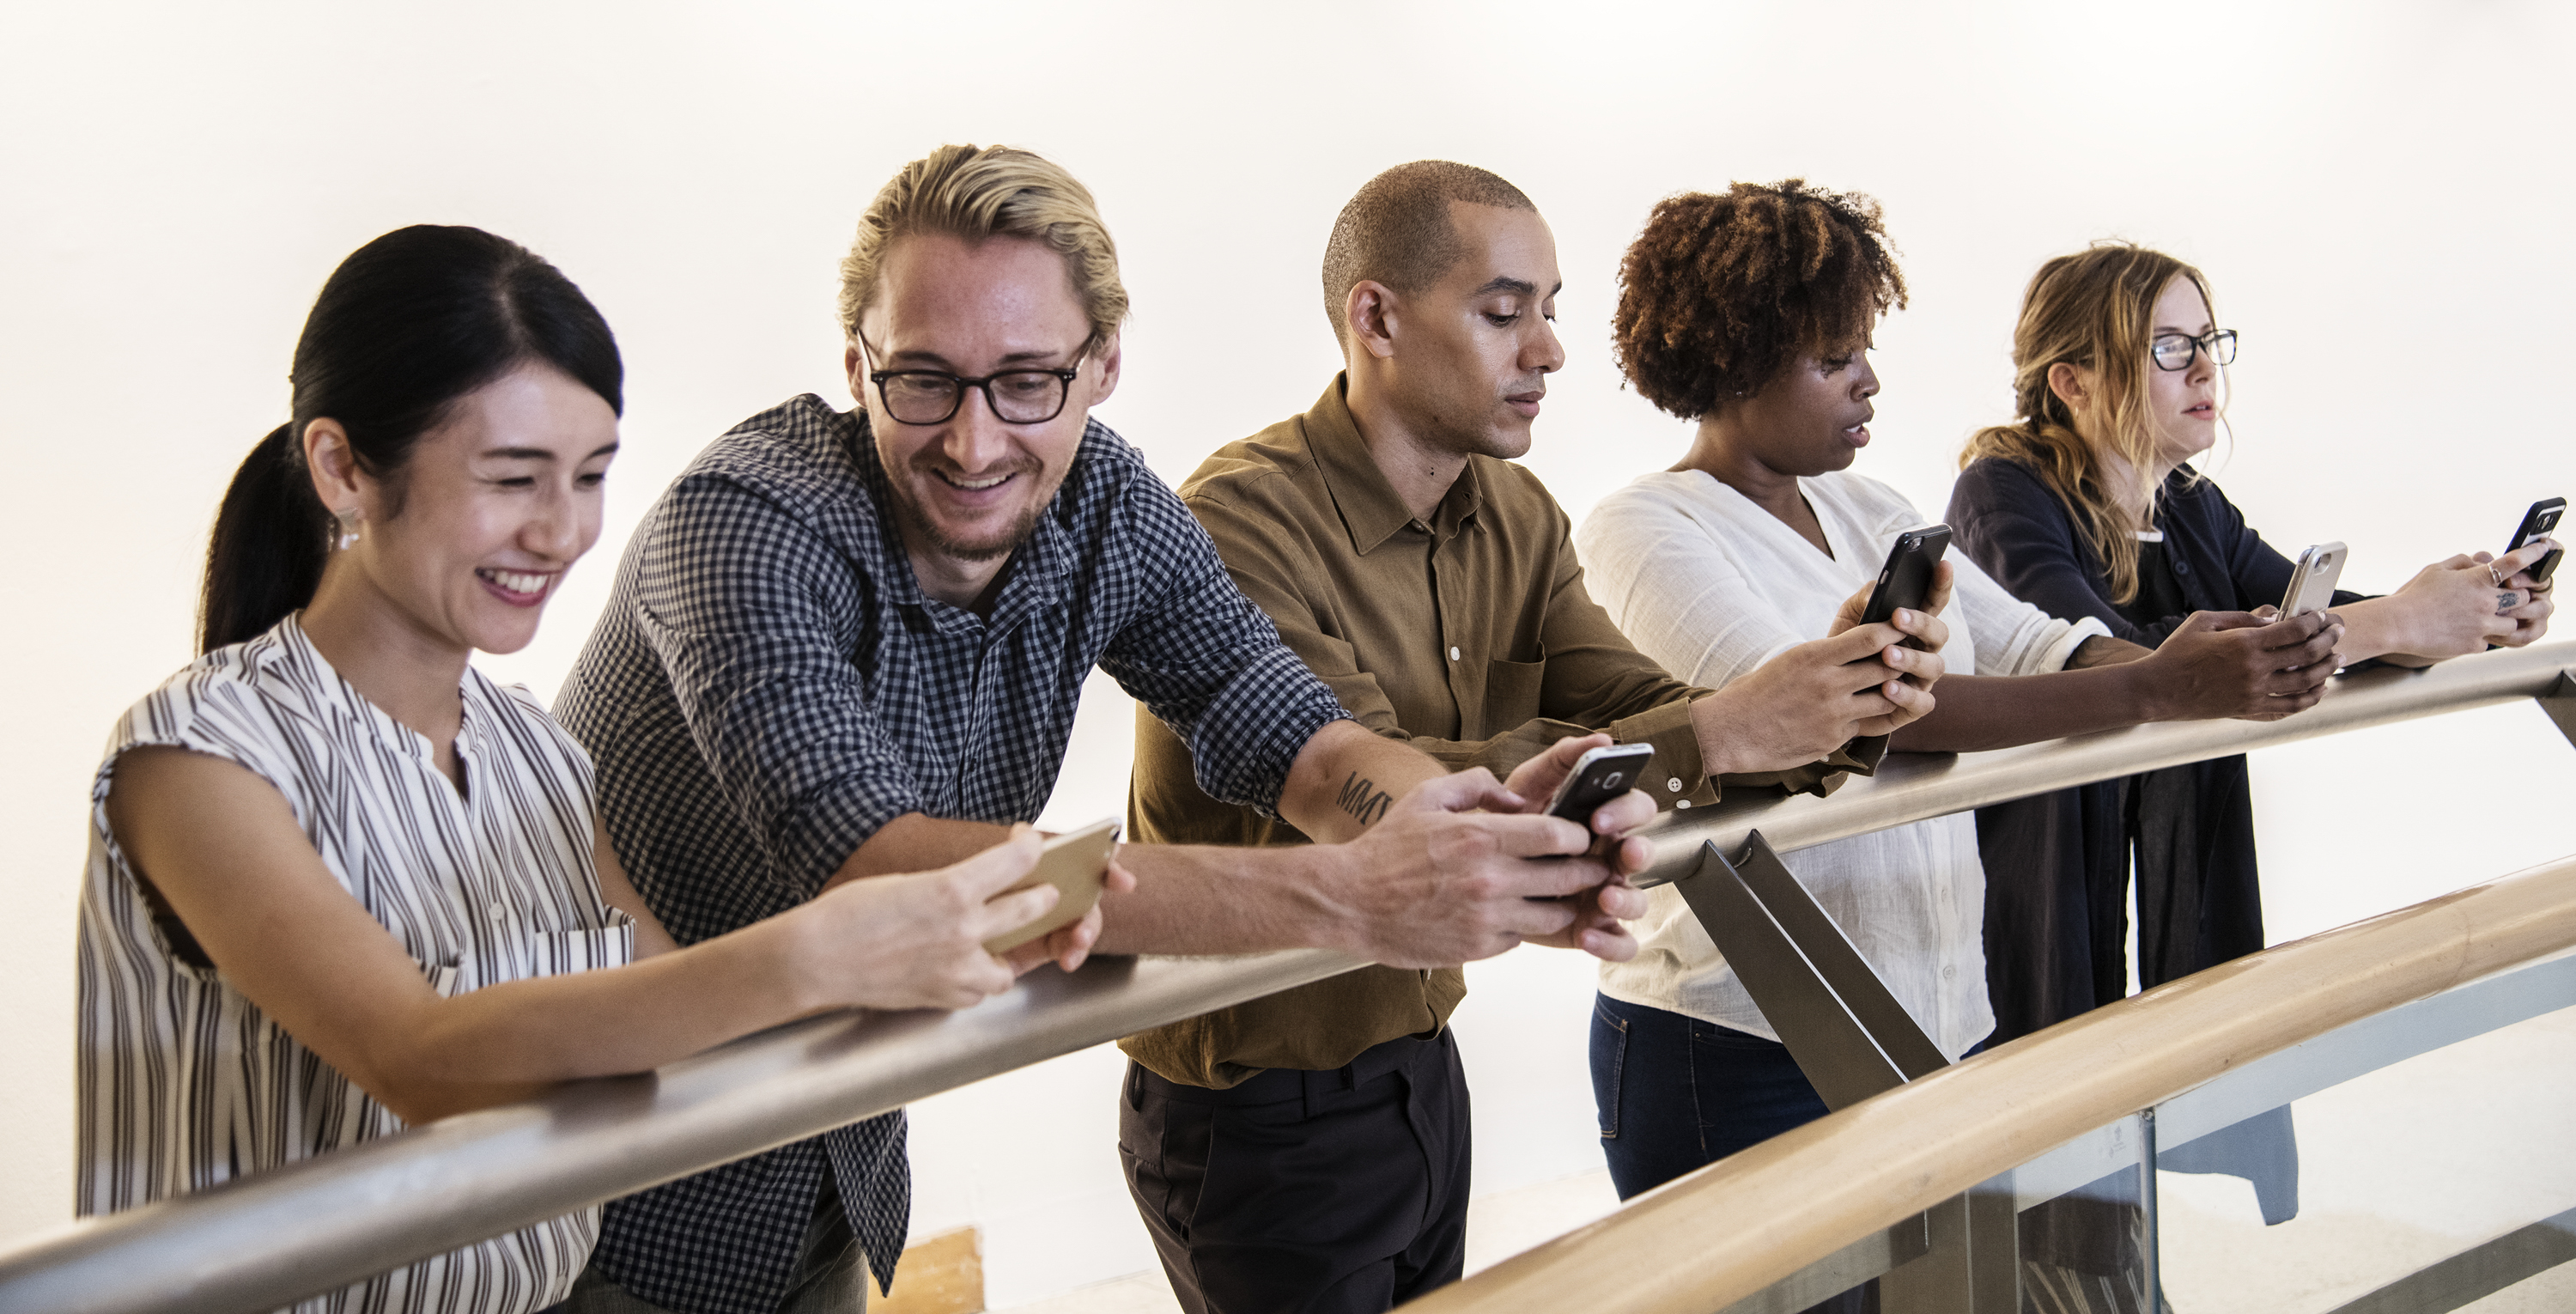
african american, american, asian, black, caucasian, cellphone, chat, chatting, cheerful, communication, community, connecting, connection, data, device, digital, ethnicity, european, friends, gadget, global, happiness, information, innovation, internet, leaning, man, media, message, messaging, mobile, network, networking, online, people, phone, rail, sharing, smartphone, smiling, social, standing, technology, telephone, texting, together, togetherness, waiting, westerner, wireless, woman, institution, design, conversation, human behavior, public relations